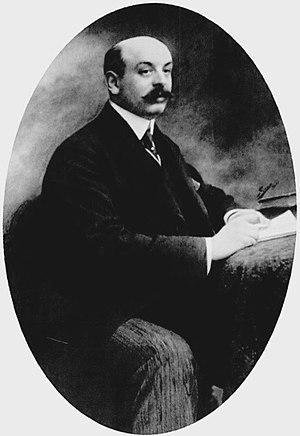
La famille Goüin est une dynastie française de banquiers et d'industriels.
Gaston-Henri Goüin, né le 11 décembre 1877 à Paris et mort le 24 septembre 1921 à Paris, est un ingénieur et industriel français. Il dirigea l'exécution de nombreux travaux de chemins de fer, de ports, etc, tant en France qu'à l'étranger.